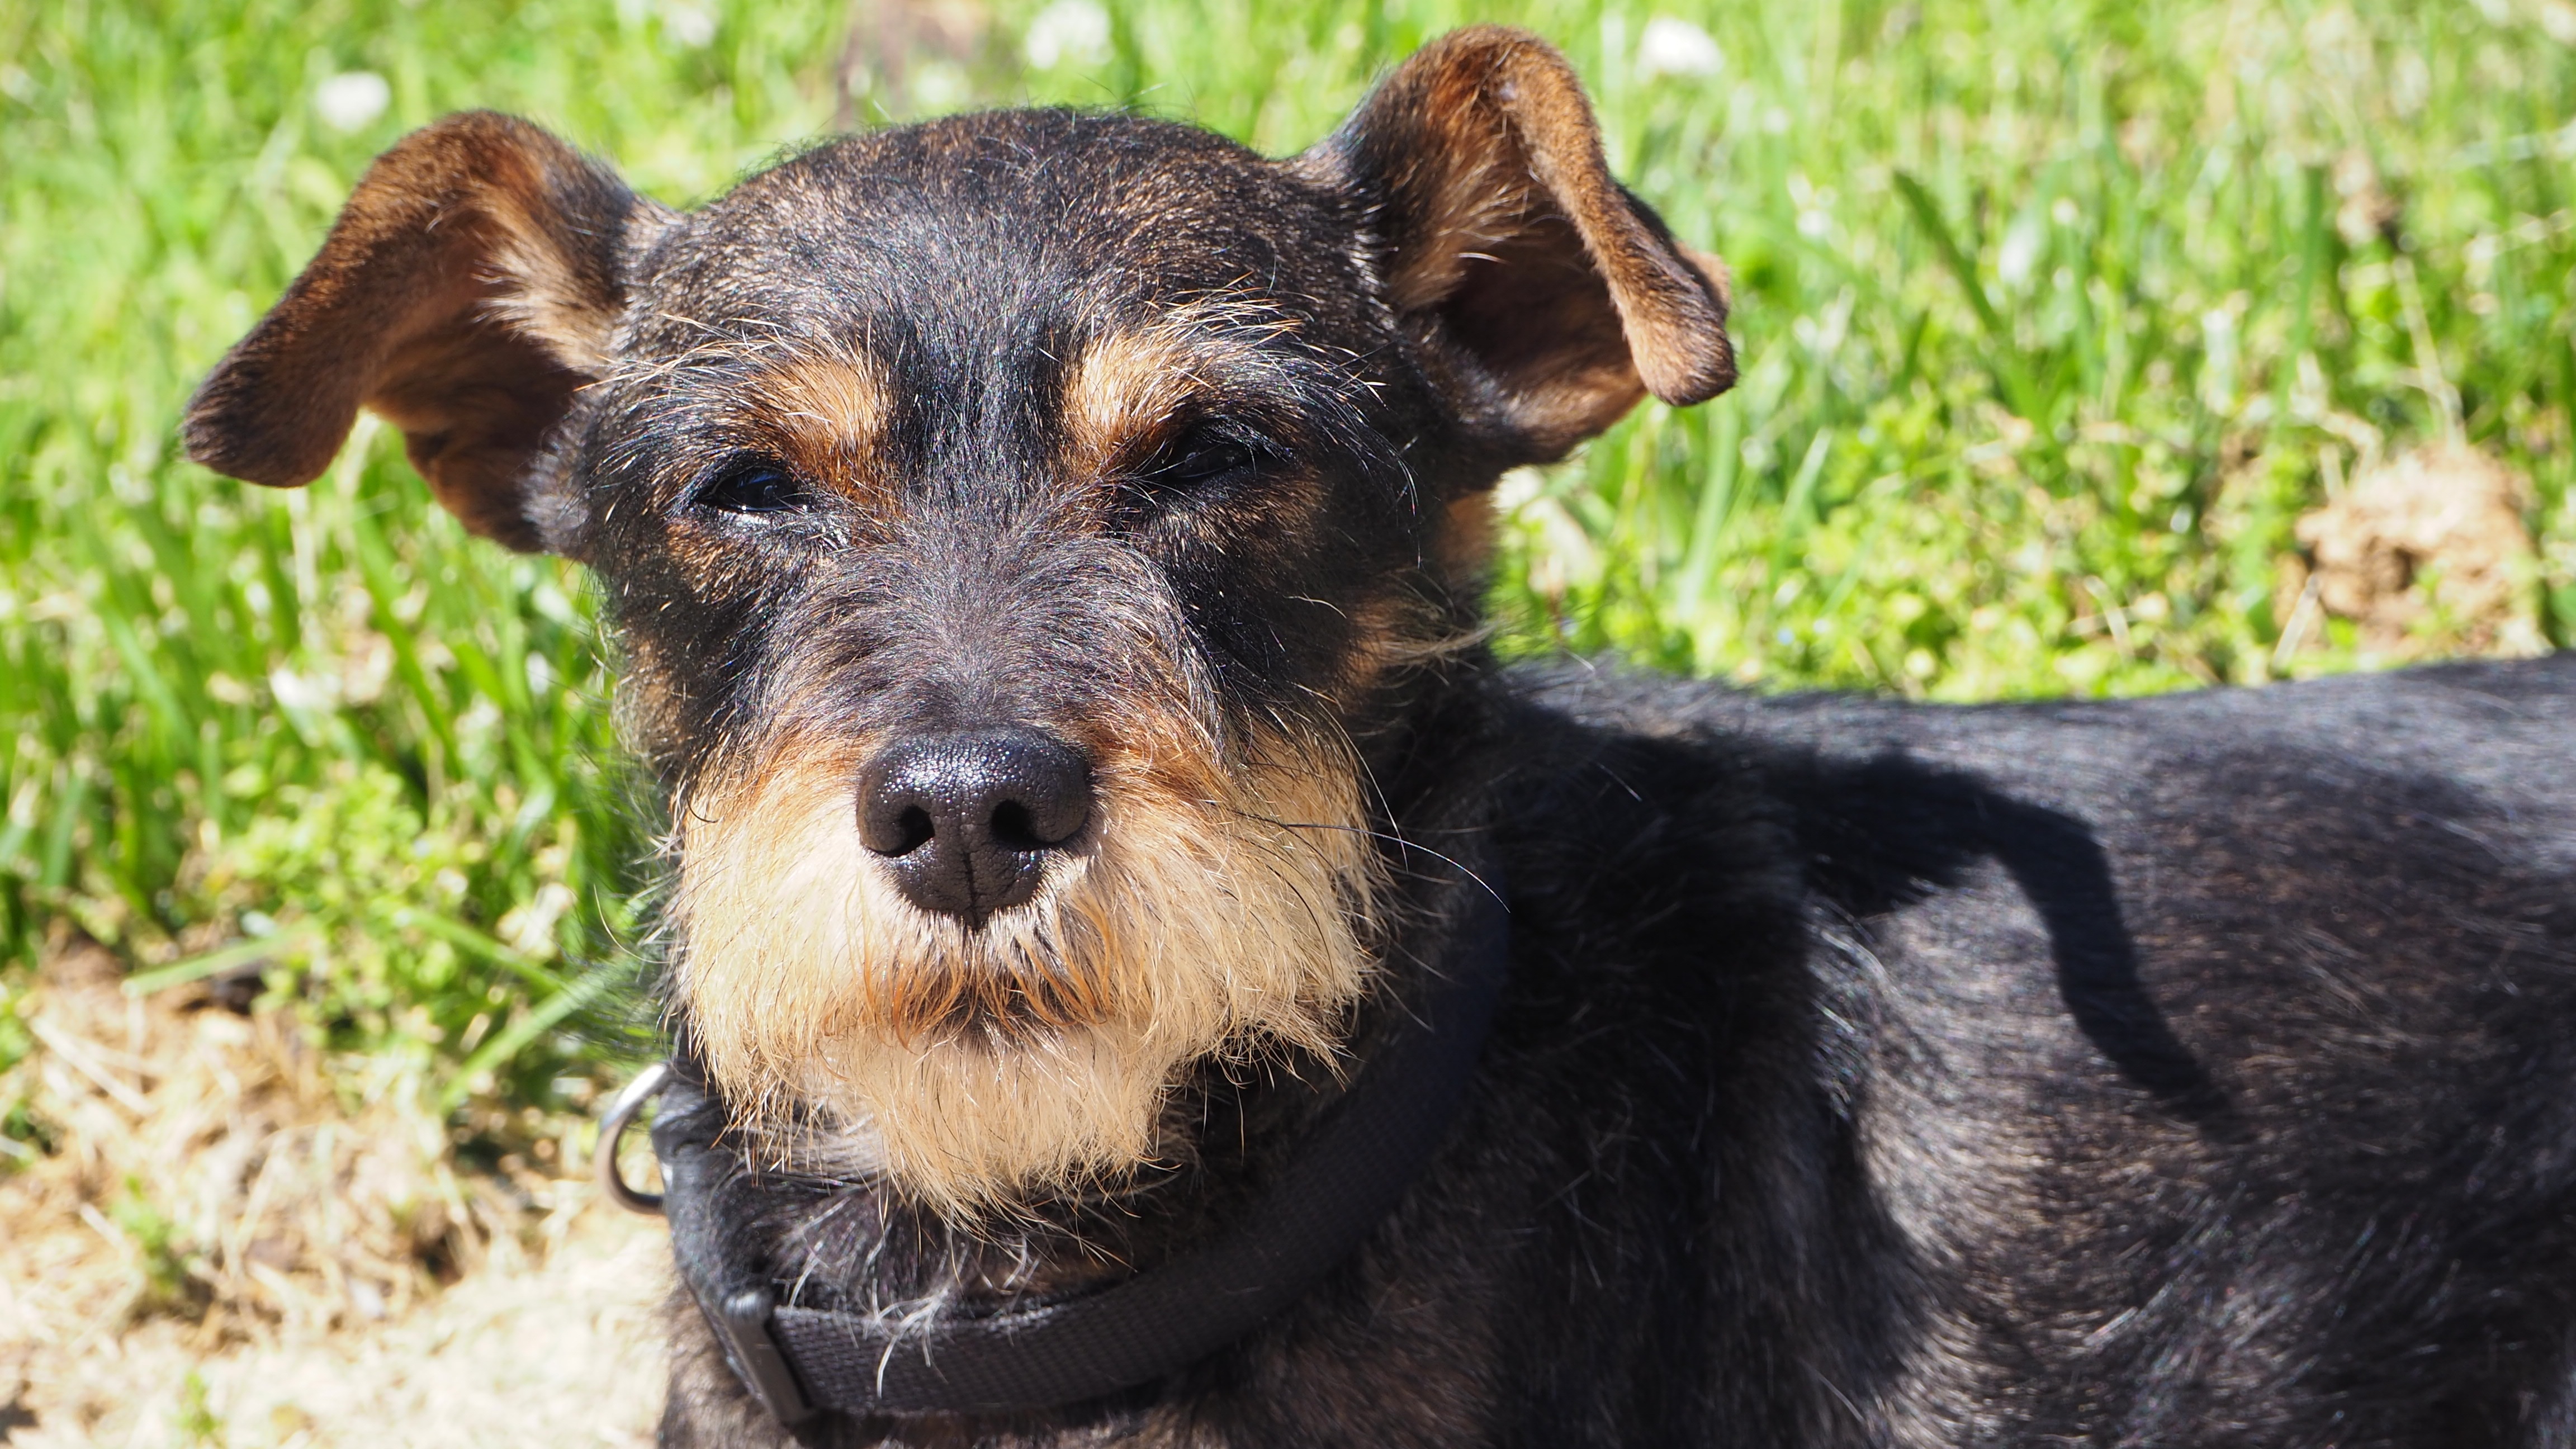
dog, animal, pet, mammal, vertebrate, schnauzer, dog breed, terrier, patterdale terrier, miniature pinscher, dog like mammal, carnivoran, australian terrier, vulnerable native breeds, welsh terrier, jagdterrier